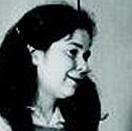
Age: 48